Phyteuma nigrum

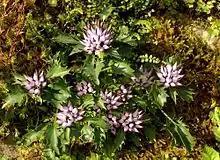
A "Physoplexis comosa" individual with several flower heads growing together. These organisms are found in southern to central Europe.

With shared flower morphologies, that is, the structure of the individual plant, it is inferred that "Phyteuma" is closely linked with "Physoplexis." While both genera come from the same family (Campanulaceae), this link made via molecular data can have important significance in evolutionarily connecting and ordering the many genera within Campanulaceae, as this family contains over 80 genera, with a total of over 2,000 species"."